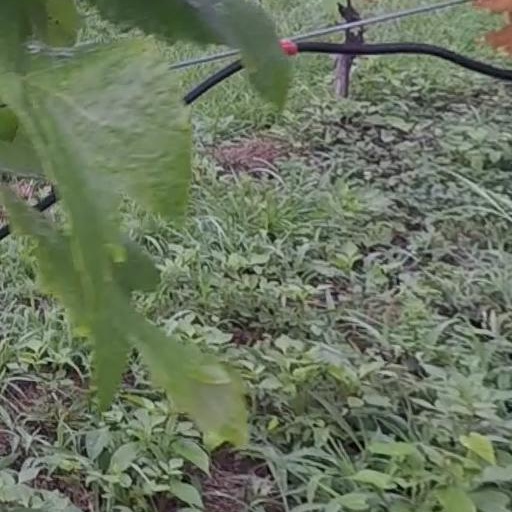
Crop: grape